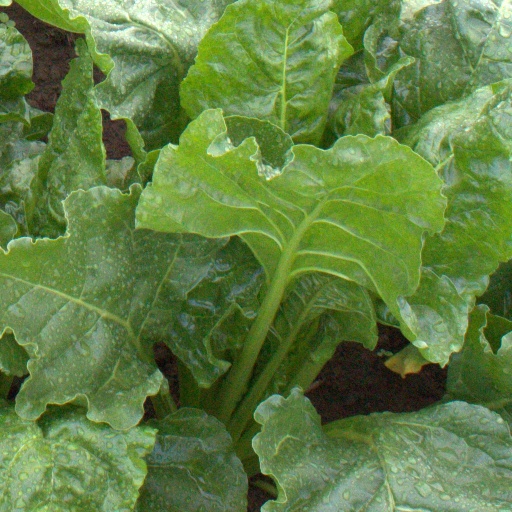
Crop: sugar beet